Silverleaf whitefly

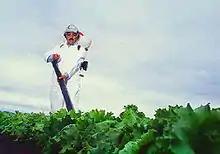
A technician is applying "Beauveria bassiana", a fungus that is a natural enemy to silverleaf whiteflies to a plot of vegetables near Weslaco, Texas.

"B. bassiana" is only an effective biological control agent in conditions of low temperatures (maximum of ) and a humidity level greater than 96%. Not enough studies have been conducted to show the productiveness of fungal pathogen in the real world environment. Much of the success of this biological control on "B. tabaci" has been conducted in the laboratory. However, it can be concluded though that when the fungal pathogen is combined with an insecticide, the synergistic effect of the two will induce a higher mortality rate of the whitefly. "P. fumosoroseus" has a broad host range but can attack silverleaf whiteflies at a variety of life stages and these include eggs, nymphs, pupae, and adults stages. On the other hand, "A. aleyrodis" only infects and destroys nymphs and pupae.